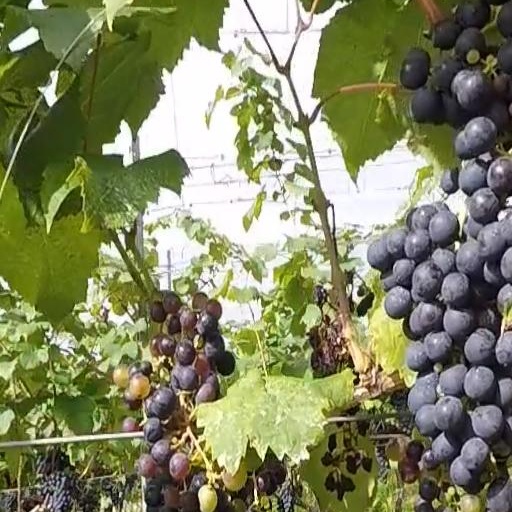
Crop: grape